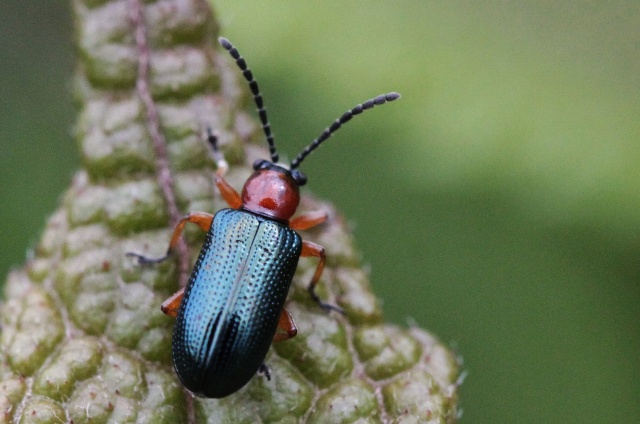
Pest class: cereal_leaf_beetle